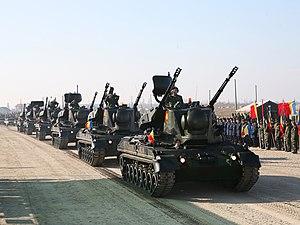
Le Flugabwehrkanonenpanzer Gepard, mieux connu sous le nom de Flakpanzer Gepard, est un véhicule antiaérien allemand.